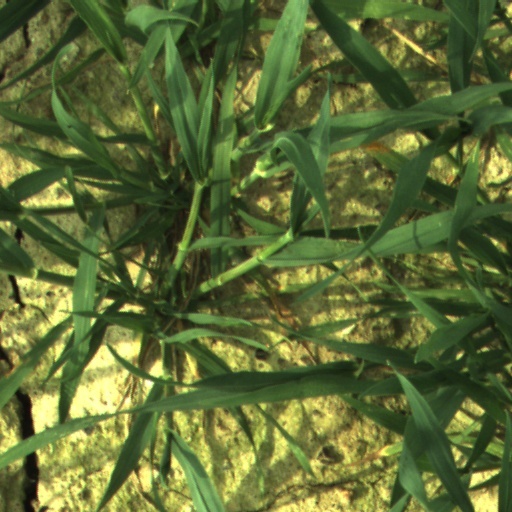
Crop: wheat